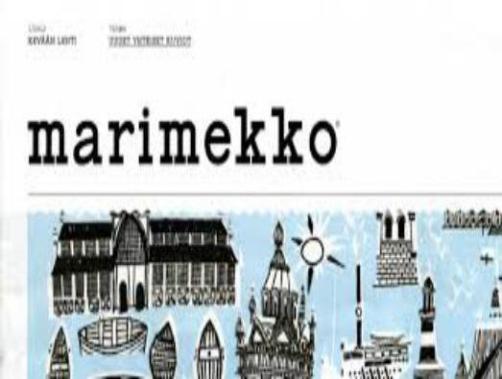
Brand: marimekko
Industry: Necessities